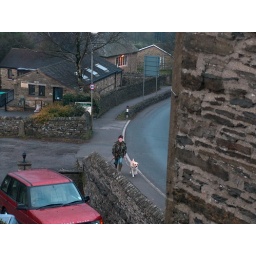
Walking the dog on a spring morning - Taken from our B&amp;amp;B window in Leyburn - in the Yorkshire Dales